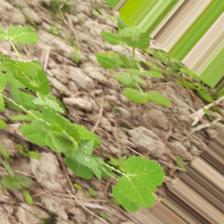
Label: Normal